Ferrari 150º Italia

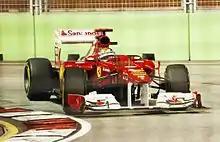
Fernando Alonso at the Singapore Grand Prix

When the season began in Australia, many were surprised by Ferrari's noticeable lack of pace, particularly in qualifying. Alonso and Massa were 1.4 and 2.0 seconds slower than polesitter Sebastian Vettel in his Red Bull RB7, respectively. In the race however, the Ferraris certainly seemed to have decent pace, but their finishing results were still substantially hampered by their poor grid positions, with Alonso finishing 4th and Massa 7th. Their lack of pace continued to hinder their results in both Malaysia and China and after three races, they remain without a podium position and sit third in the Constructor's Championship, already 55 points down on leaders Red Bull. Turkey saw a change in pace for Ferrari, as they were finally able to keep pace with Red Bull. After starting from fifth, Alonso managed to make his way up to second, before being passed by Mark Webber on the 51st lap. His third-place finish was Ferrari's first podium of the season. Massa, meanwhile, started from tenth place, after mechanical problems prevented him from setting a time in the third qualifying session. Although he managed to get as high up as sixth place, two botched pit stops meant he could only finish 11th, behind Kamui Kobayashi and outside the points.